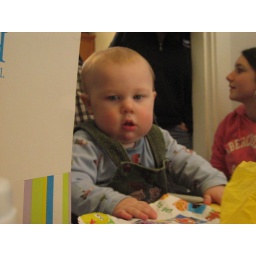
5 cupcakes and two bottles of juice later he flipped the coffee table and punched a hole in the wall.